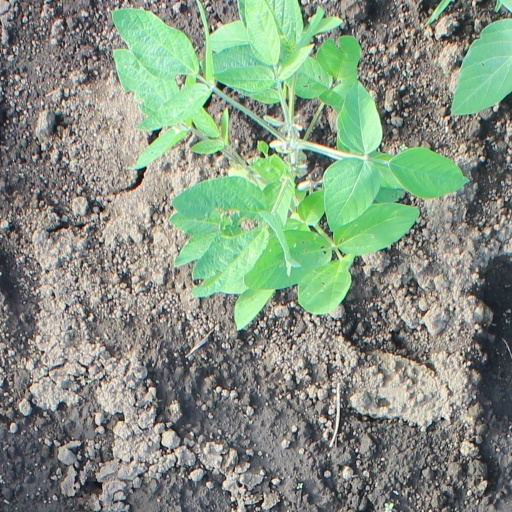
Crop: soybean